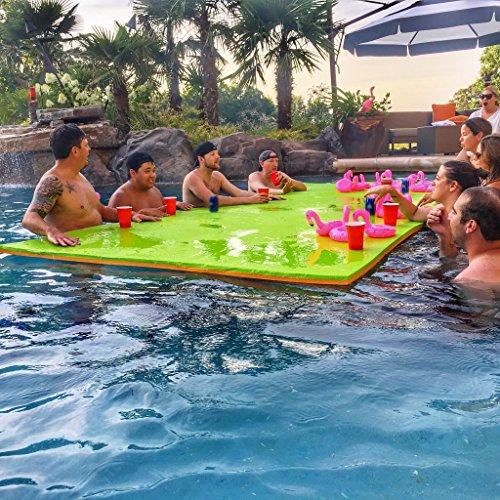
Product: Rubber Dockie Duckling 9x6-Feet Floating Mat
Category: Toys & Games | Sports & Outdoor Play | Pools & Water Toys | Pool Rafts & Inflatable Ride-ons
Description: EASY STORAGE: The 9x6 Feet Junior Member of the Rubber Dockie Family; the Duckling, is Perfect When Portability is Paramount or When Storage Space is Limited.
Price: $249.99
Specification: ProductDimensions:108x72x1.4inches|ItemWeight:16pounds|ShippingWeight:20.4pounds(Viewshippingratesandpolicies)|ASIN:B072WCS6Y8|Itemmodelnumber:RD9OGT2|Manufacturerrecommendedage:1month-8years